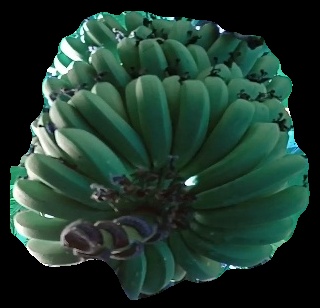
Variety: pachbale
Grade: grade1